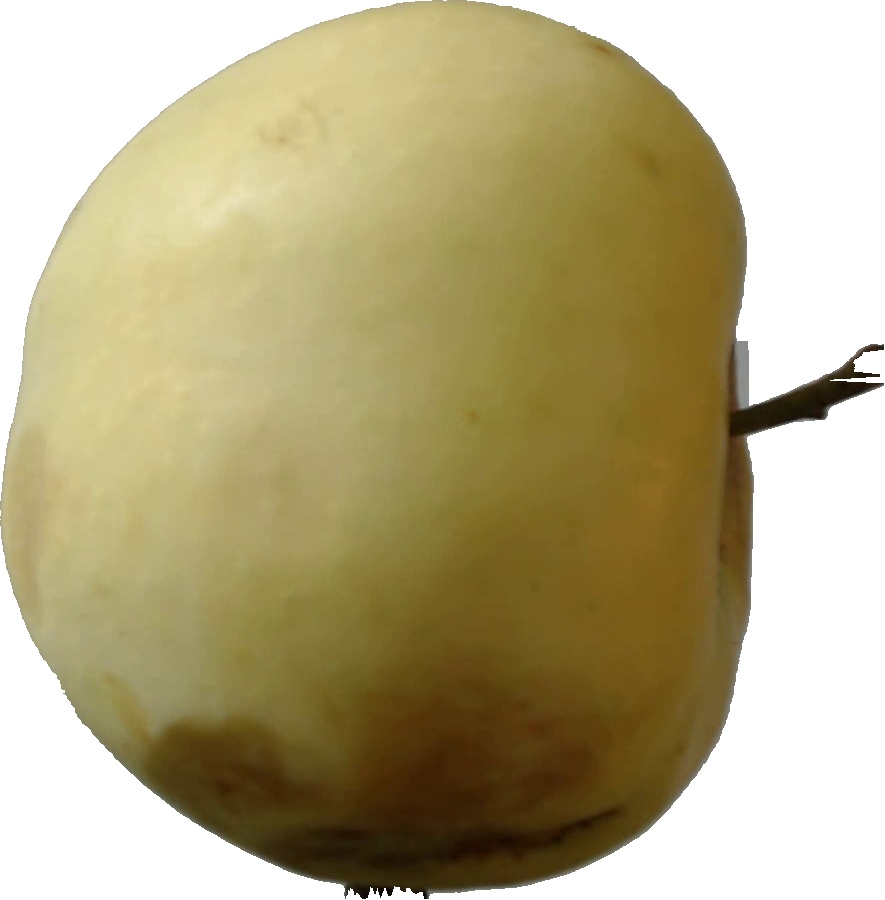
Label: apple_hit_1